Big Poppa E

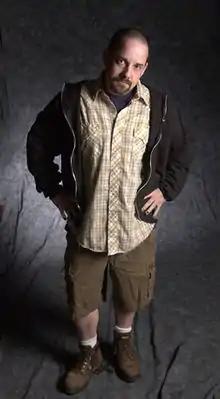

Big Poppa E is an American performer of slam poetry. His live performances combined poetry, stand-up comedy, and dramatic monologue.